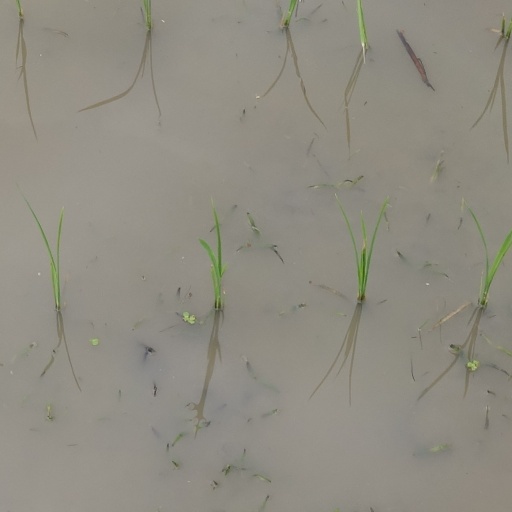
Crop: rice